Brooklyn

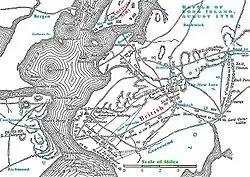
The American Revolution's Battle of Long Island was fought across Kings County.

Present-day Brooklyn left Dutch hands after the English conquest of New Netherland in 1664, which sparked the Second Anglo-Dutch War. New Netherland was taken in a naval action, and the English renamed the new capture for their naval commander, James, Duke of York, brother of the then monarch King Charles II and future king himself as King James II. Brooklyn became a part of the West Riding of York Shire in the Province of New York, one of the Middle Colonies in England's North American colonies.